John Perceval

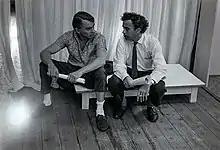
John Perceval (left) and Laurence Hope (right) at the Museum of Modern Art Australia, Melbourne, 1961

John de Burgh Perceval AO (1 February 1923 – 15 October 2000) was a well-known Australian artist. Perceval was the last surviving member of a group known as the Angry Penguins who redefined Australian art in the 1940s. Other members included John Reed, Joy Hester, Sidney Nolan, Arthur Boyd and Albert Tucker. He was also an Antipodean and contributed to the Antipodeans exhibition of 1959.